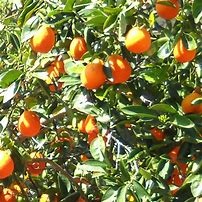
Label: mandarine